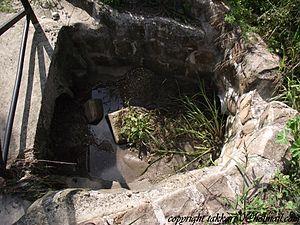
Source du matz a Canny-sur-Matz lieu dit du bouillon
Le Matz est une rivière française du département de l'Oise dans l'ancienne région Picardie, donc en nouvelle région Hauts-de-France, et un affluent droit de l'Oise, donc un sous-affluent de la Seine.
Canny-sur-Matz est une commune française située dans le département de l'Oise en région Hauts-de-France.